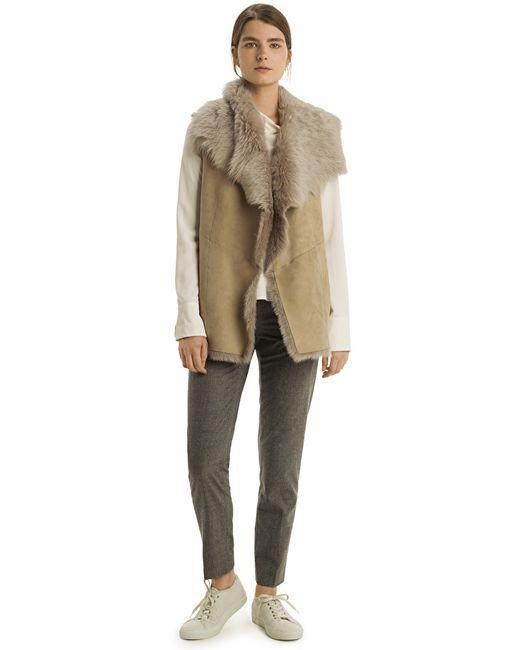
Reiss Nia Lammfellweste Khaki mit Jeans